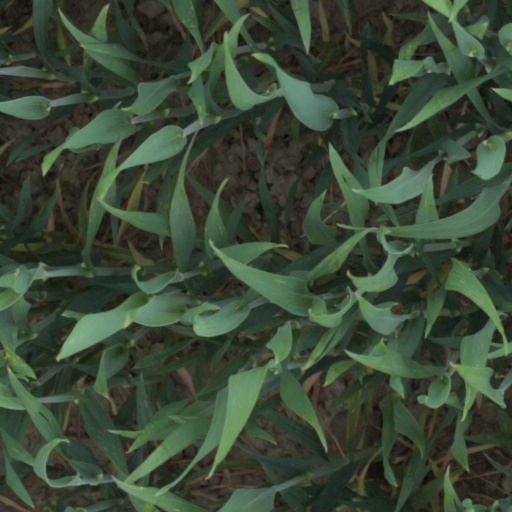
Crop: wheat